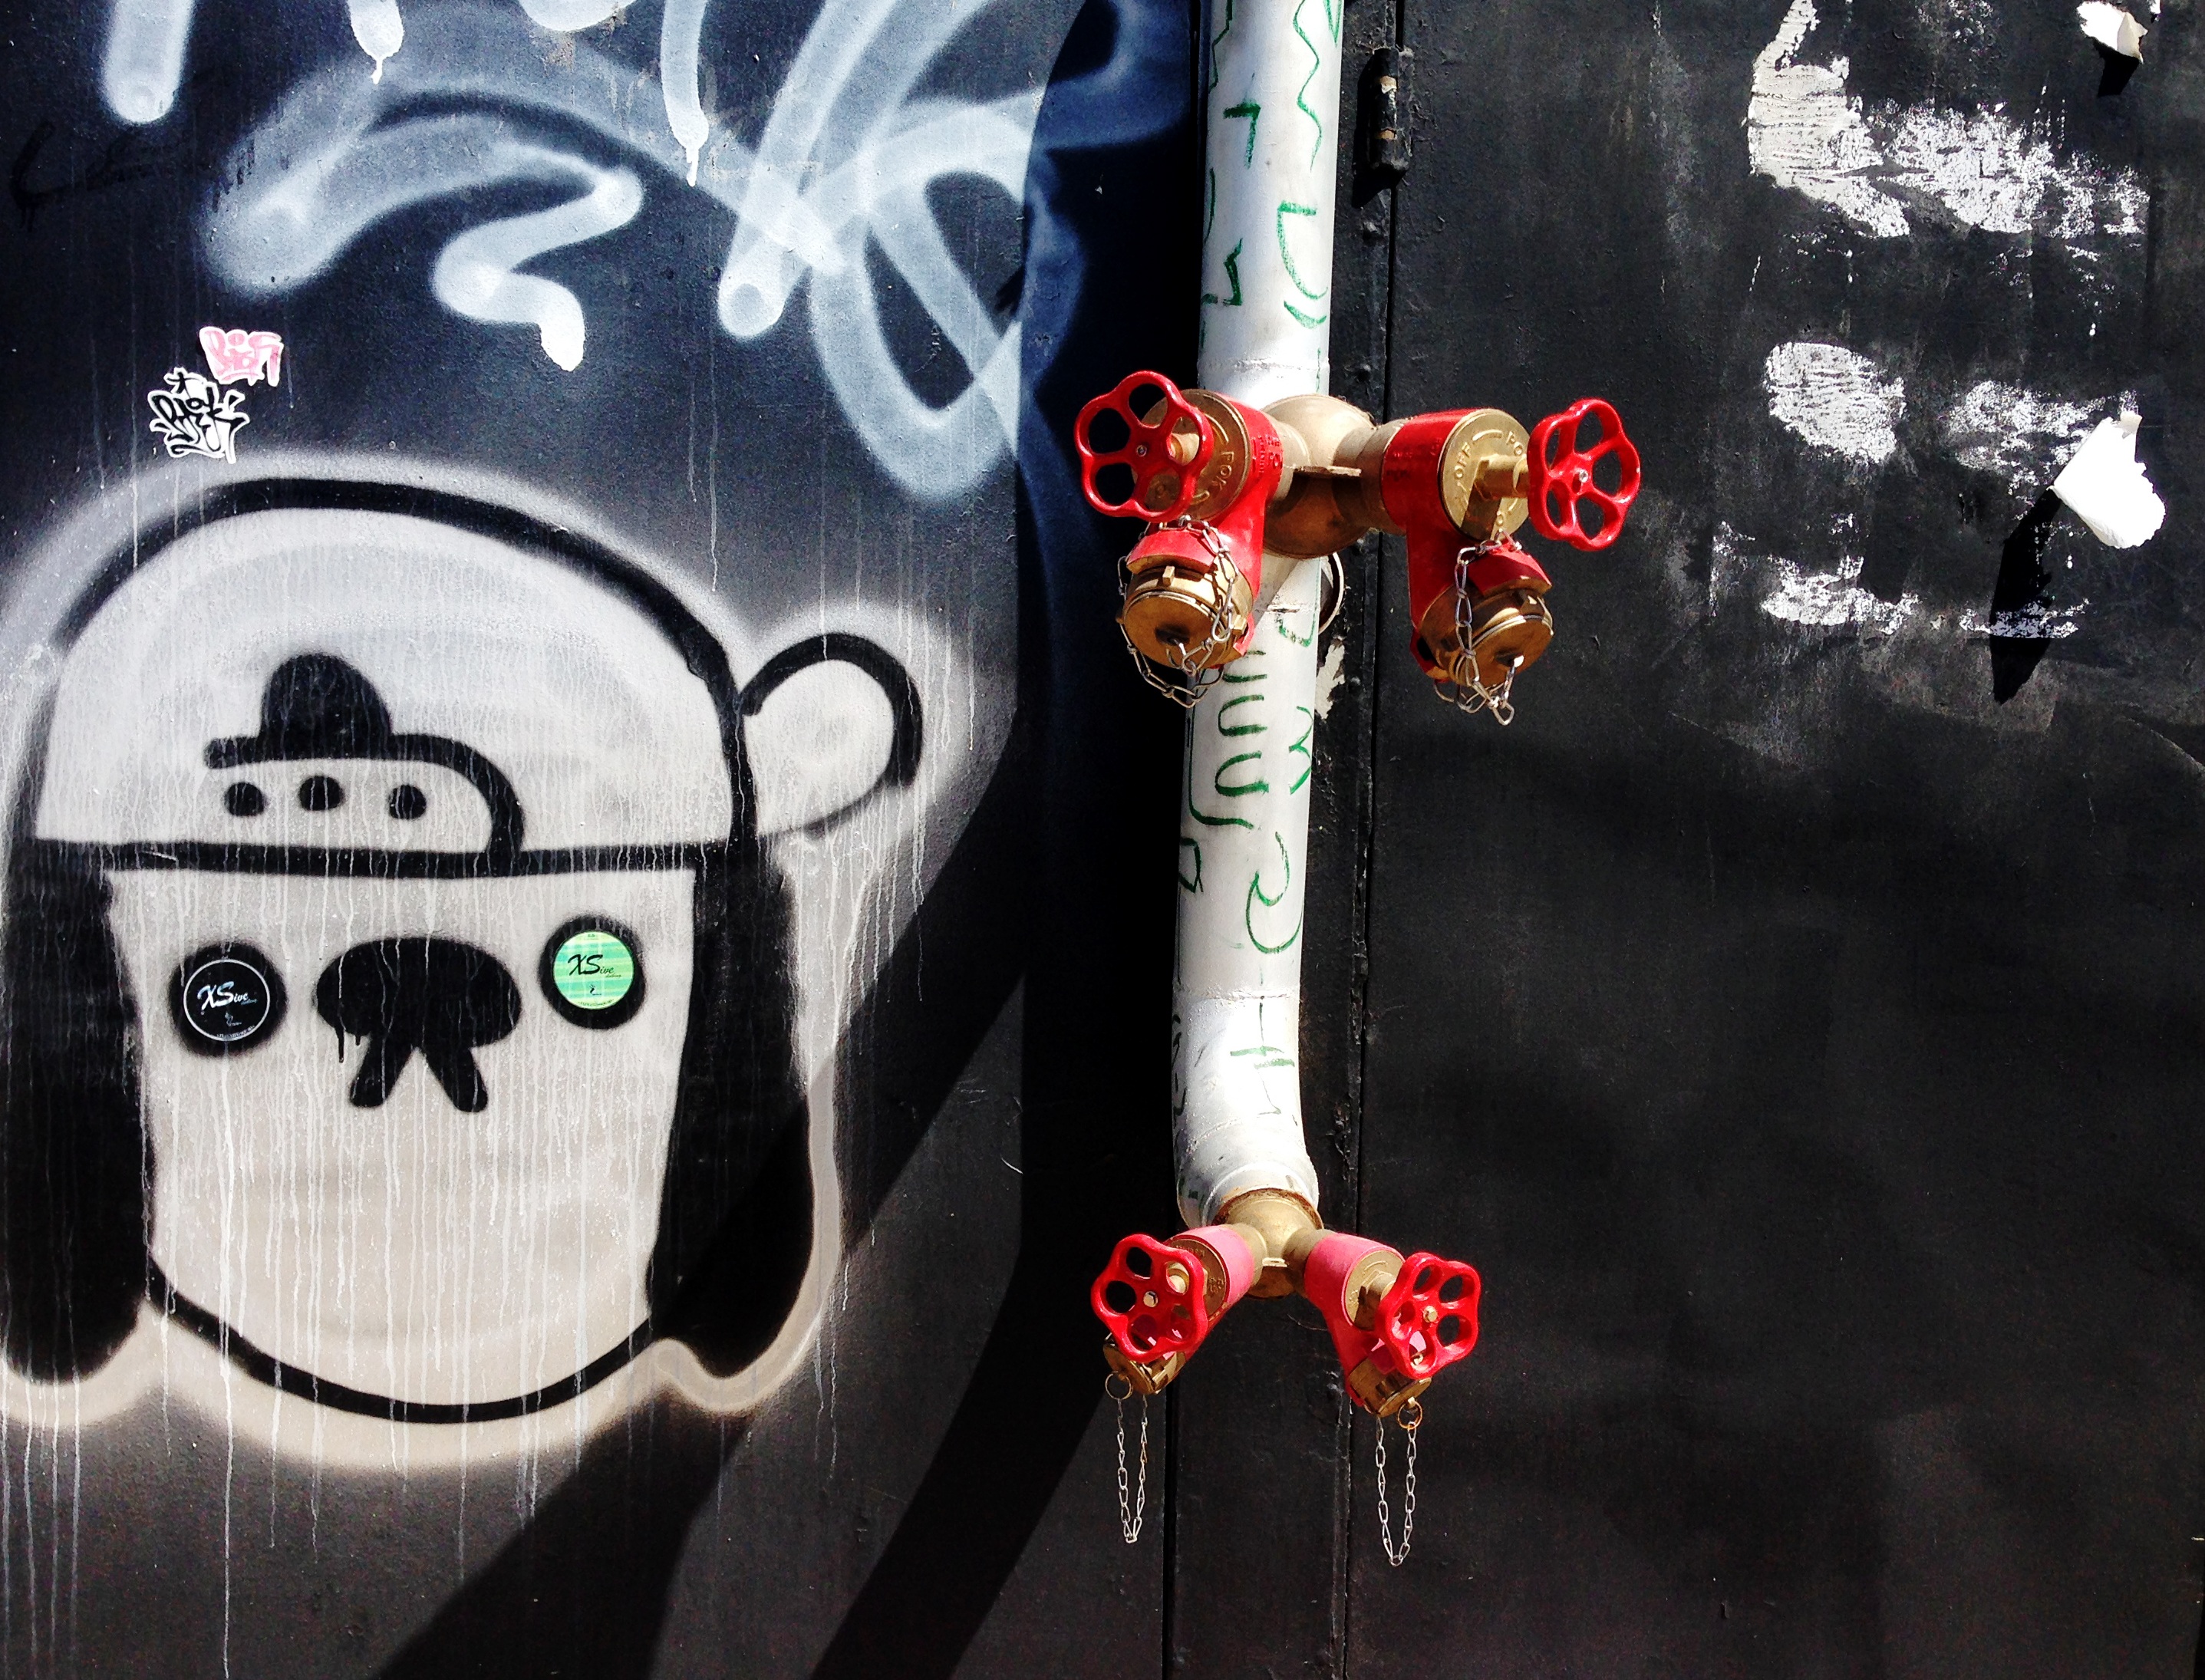
urban, red, black, graffiti, street art, art, cool, tag, hydrant, image, screenshot